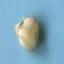
Maize quality: Good